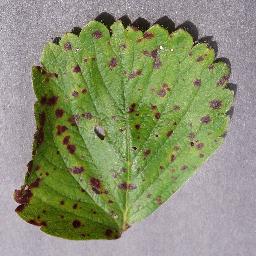
Label: Strawberry___Leaf_scorch